Serendipity the Pink Dragon

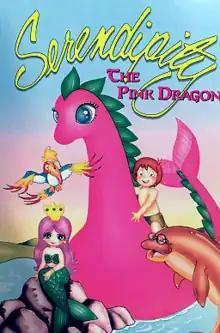

is an anime television series produced by ZUIYO Enterprise that aired on NTV on July 1, 1983, ending on December 23. The series was based on the "Serendipity" books by Stephen Cosgrove and character designs for the animation version were done by Yōichi Kotabe. After a boy is shipwrecked on a deserted island, he finds a pink egg which hatches into the pink dragon (referred to as a dinosaur in the English-language theme song) Serendipity. The series follows their adventures on the island.